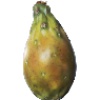
Label: cactus_fruit